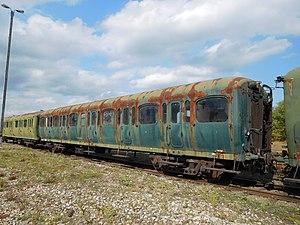
Voiture N de la SNCB en attente de restauration à Mariembourg
Les voitures Express Nord sont des voitures de chemin de fer métalliques à bogies et portières latérales de la Compagnie du Nord, dont la caisse et les fenêtres présentent un galbe caractéristique.